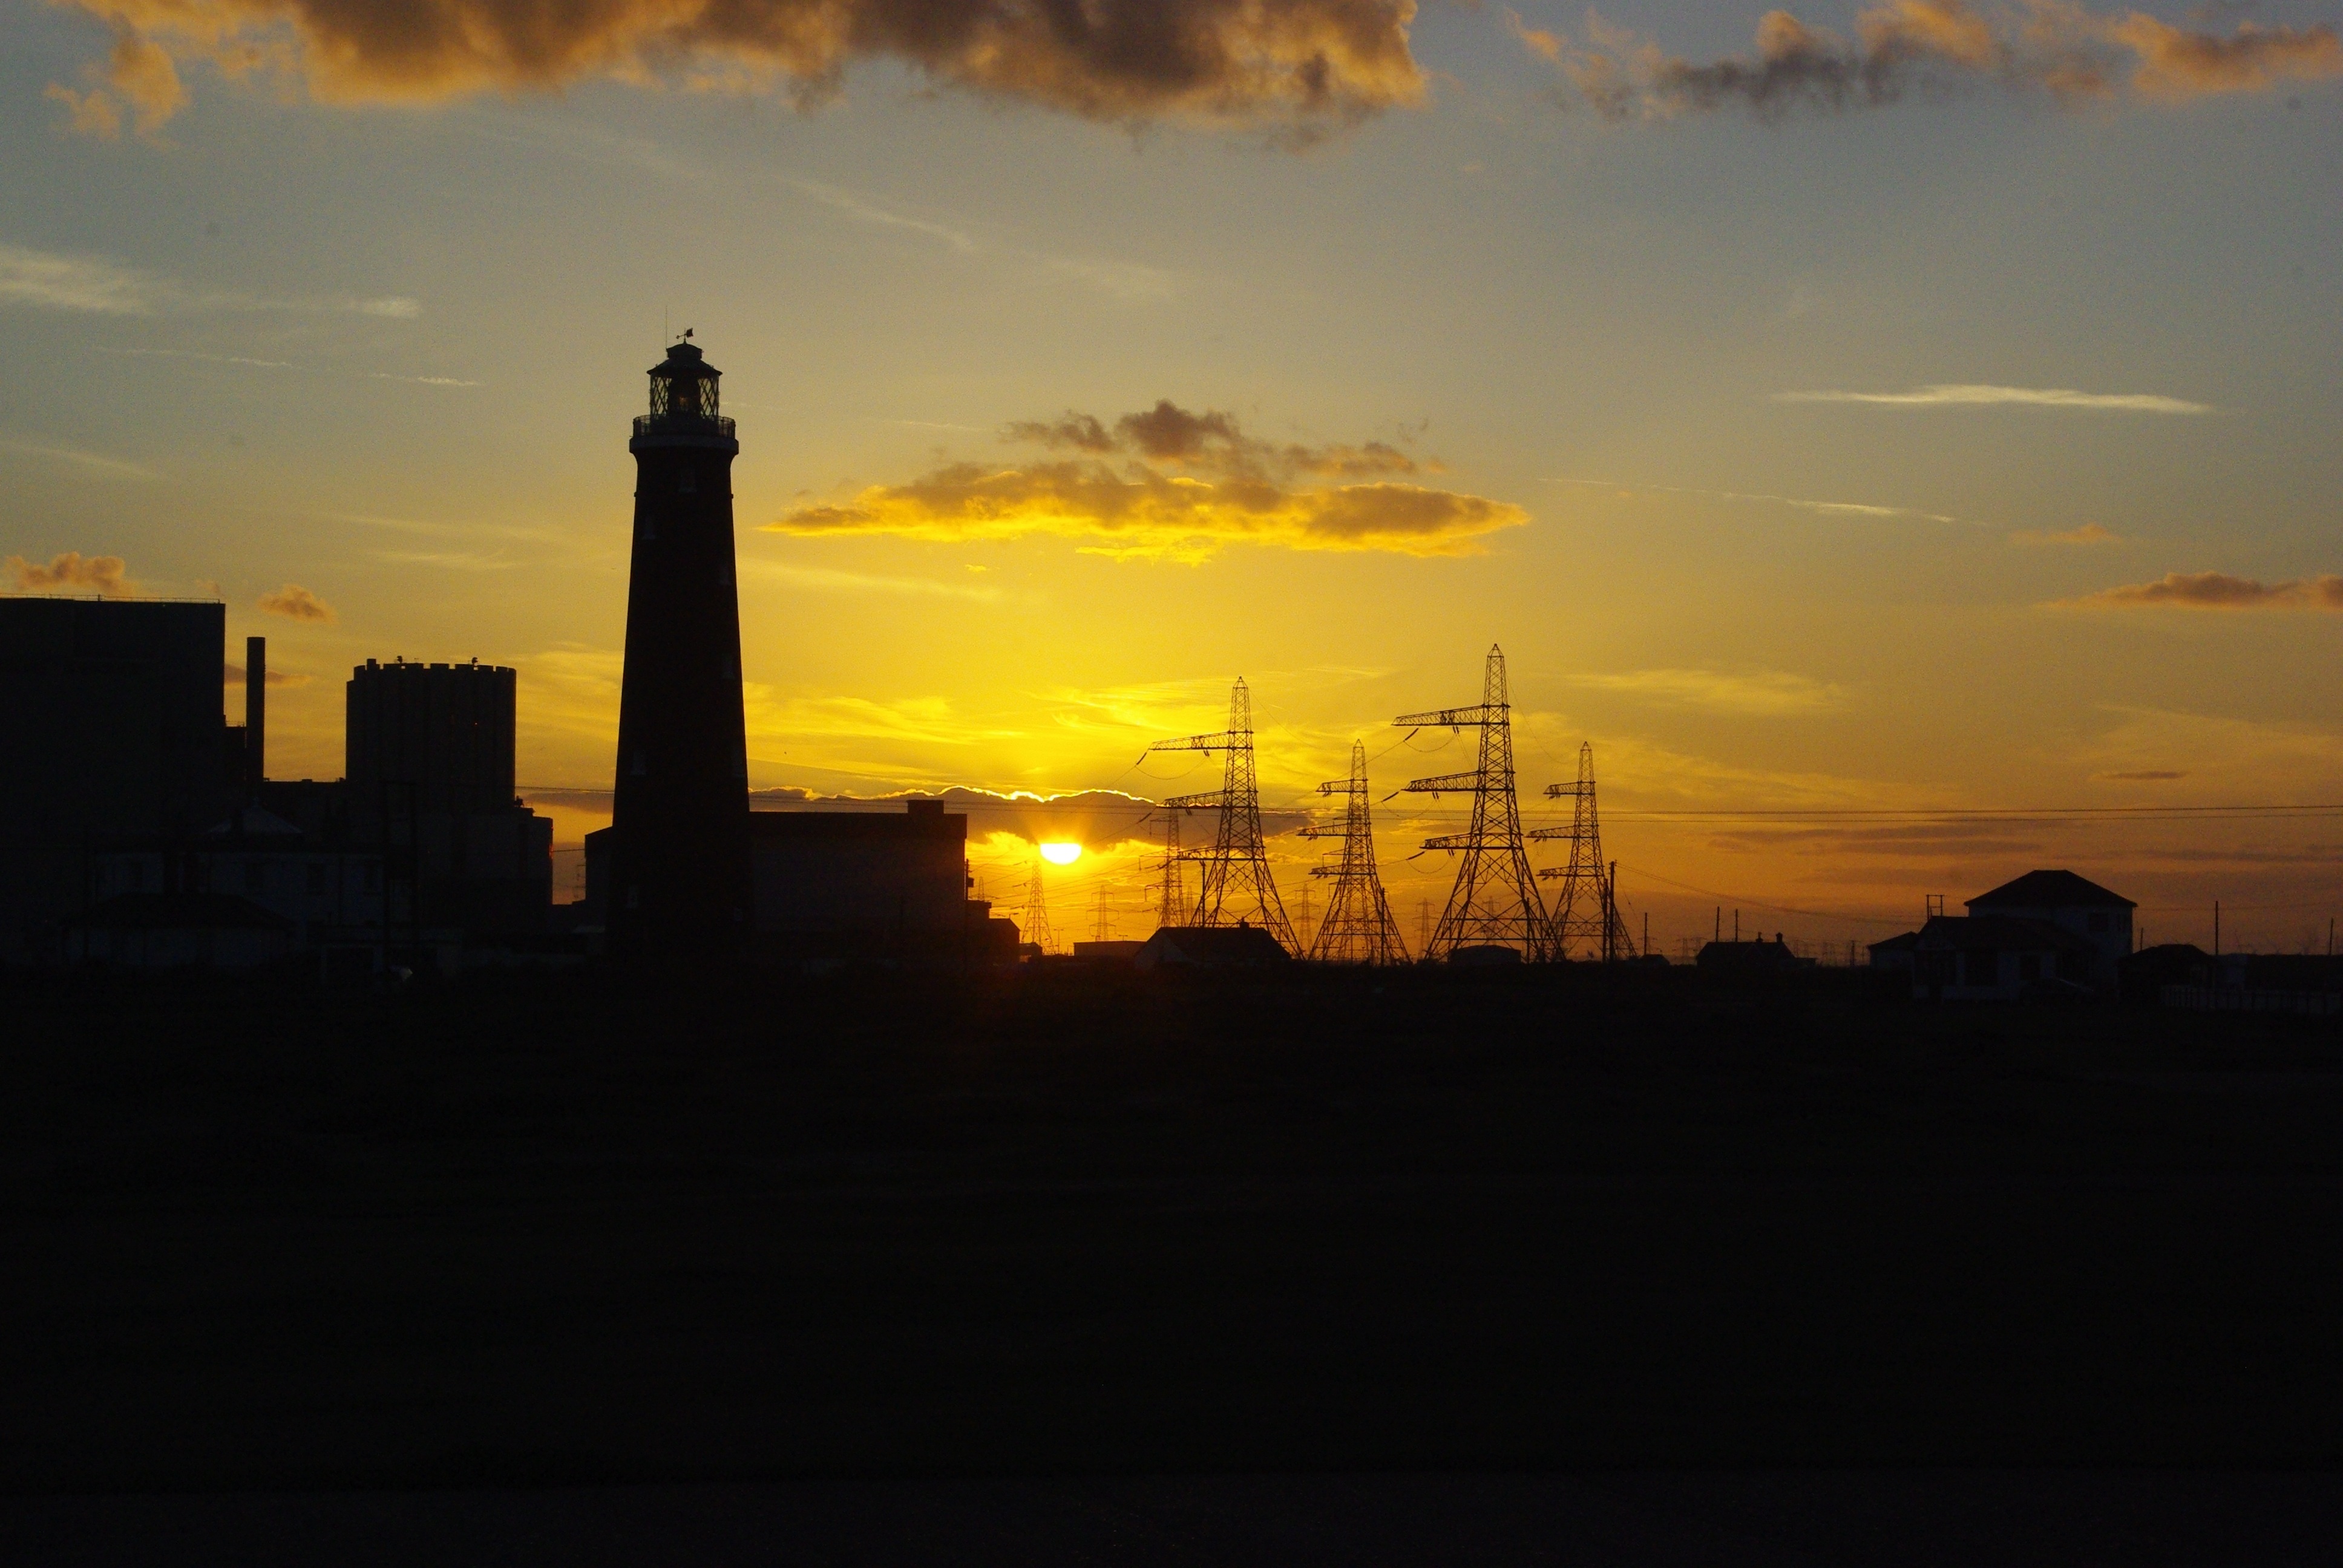
sea, horizon, silhouette, cloud, lighthouse, sky, sun, sunrise, sunset, skyline, sunlight, morning, dawn, dusk, evening, tower, industry, energy, uk, kent, afterglow, power station, dungeness, pylones